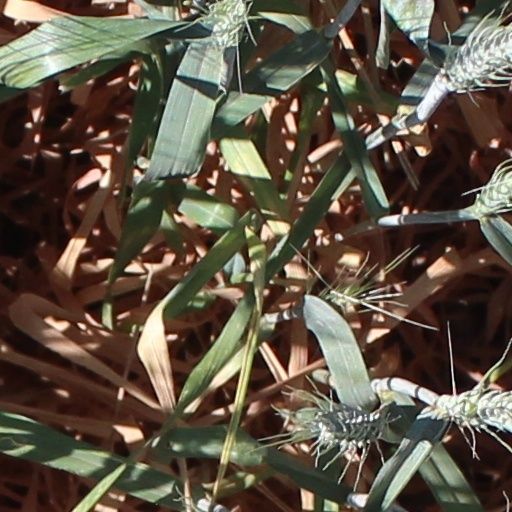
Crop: wheat